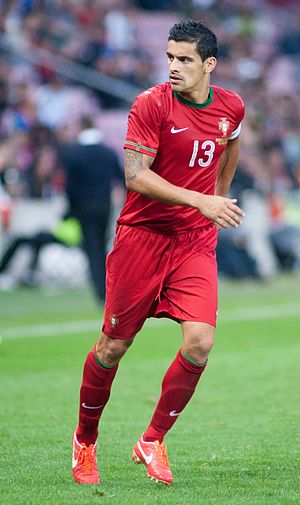
Ricardo Costa
Ricardo Miguel Moreira da Costa er en portugisisk fodboldspiller, der spiller som forsvarsspiller hos Tondela. Tidligere har han optrådt for blandt andet FC Porto i sit hjemland, for VfL Wolfsburg i den tyske Bundesliga samt for franske Lille OSC og spanske Valencia.